Anandavalleeshwaram Sri Mahadevar Temple

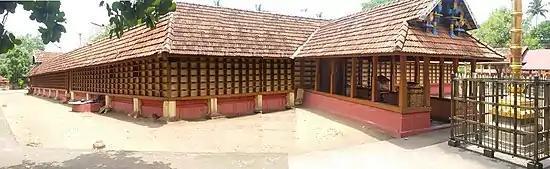
Temple Nalambalm facing west

Among these, all except Ganapathy are installed outside the nalambalam. Ganapathy is installed inside the nalambalam at the south-western side, facing east. The shrine dedicated to Maha Vishnu with his two consorts and Sree Krishnan is very peculiar, since it is the only temple in the whole world with such a system. It is also the only temple in Kerala where both Shiva and Vishnu are installed with their consorts.